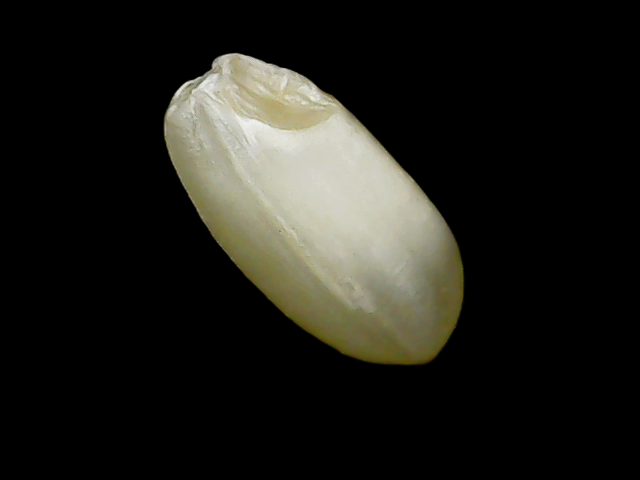
Rice variety: Binadhan10